Frank Levingston

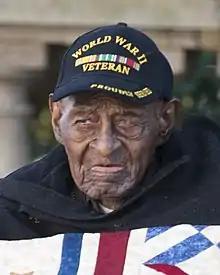
Frank Levingston at the Tomb of the Unknowns at Arlington National Cemetery (December 7, 2015)

Frank Levingston (November 13, 1905 – May 3, 2016) was an American supercentenarian, who was the 2nd oldest military veteran in the United States. He was the oldest living man in the United States and the oldest verified surviving American veteran of World War II until his death in 2016.